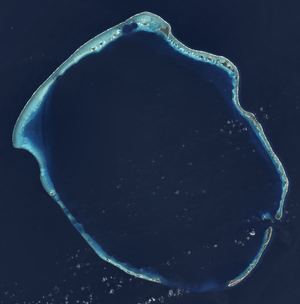
L'île Runit est l'une des 40 îles d'Eniwetok des Îles Marshall dans l'océan Pacifique. L'île est le site d'un dépôt de déchets radioactifs laissé par les États-Unis après avoir effectué une série d'essais nucléaires sur l'atoll d'Enewetak entre 1946 et 1958. Des inquiétudes persistent quant à la détérioration du site de déchets et à un éventuel déversement radioactif.